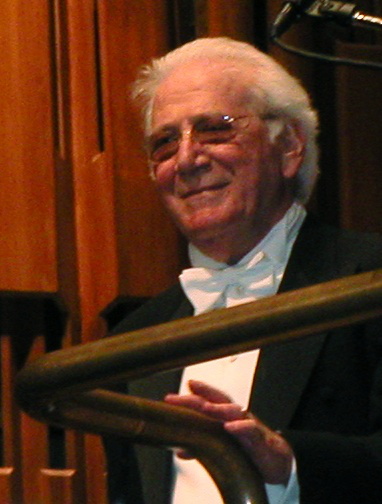
เจอร์รี โกลด์สมิธ

เจอรัลด์ คิง "เจอร์รี" โกลด์สมิธ (10 กุมภาพันธ์ ค.ศ. 1929 - 21 กรกฎาคม ค.ศ. 2004) นักแต่งดนตรีประกอบภาพยนตร์ชาวอเมริกัน เคยได้รับการเสนอชื่อเข้าชิงรางวัลออสการ์ 18 ครั้ง และได้รับรางวัลจากเรื่อง ดิ โอเมน (1976) ได้รับรางวัลเอมมี 4 ครั้ง โกลด์สมิธมีผลงานการแต่งดนตรีประกอบภาพยนตร์และรายการโทรทัศน์ยาวนานถึง 53 ปี ตั้งแต่ทศวรรษ 1950 ถึง 2000 โดยเฉพาะภาพยนตร์แอคชัน ระทึกขวัญ และภาพยนตร์ไซไฟ
ผลงานของโกลด์สมิธที่ได้รับการจดจำ คือดนตรีประกอบภาพยนตร์ชุดสตาร์ เทรค เขาเป็นผู้ทำดนตรีประกอบภาพยนตร์ 5 ภาค คือภาคแรก, ภาค 5, 8, 9 และ 10 และซีรีส์สตาร์ เทรค: วอยเอเจอร์
==แหล่งข้อมูลอื่น==
*
หมวดหมู่:นักประพันธ์ดนตรีประกอบภาพยนตร์
หมวดหมู่:นักแต่งเพลงชาวอเมริกัน
หมวดหมู่:ผู้ที่ได้รับรางวัลเอมมี
หมวดหมู่:บุคคลจากลอสแอนเจลิส